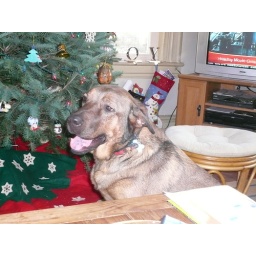
My baby girl posing by the tree